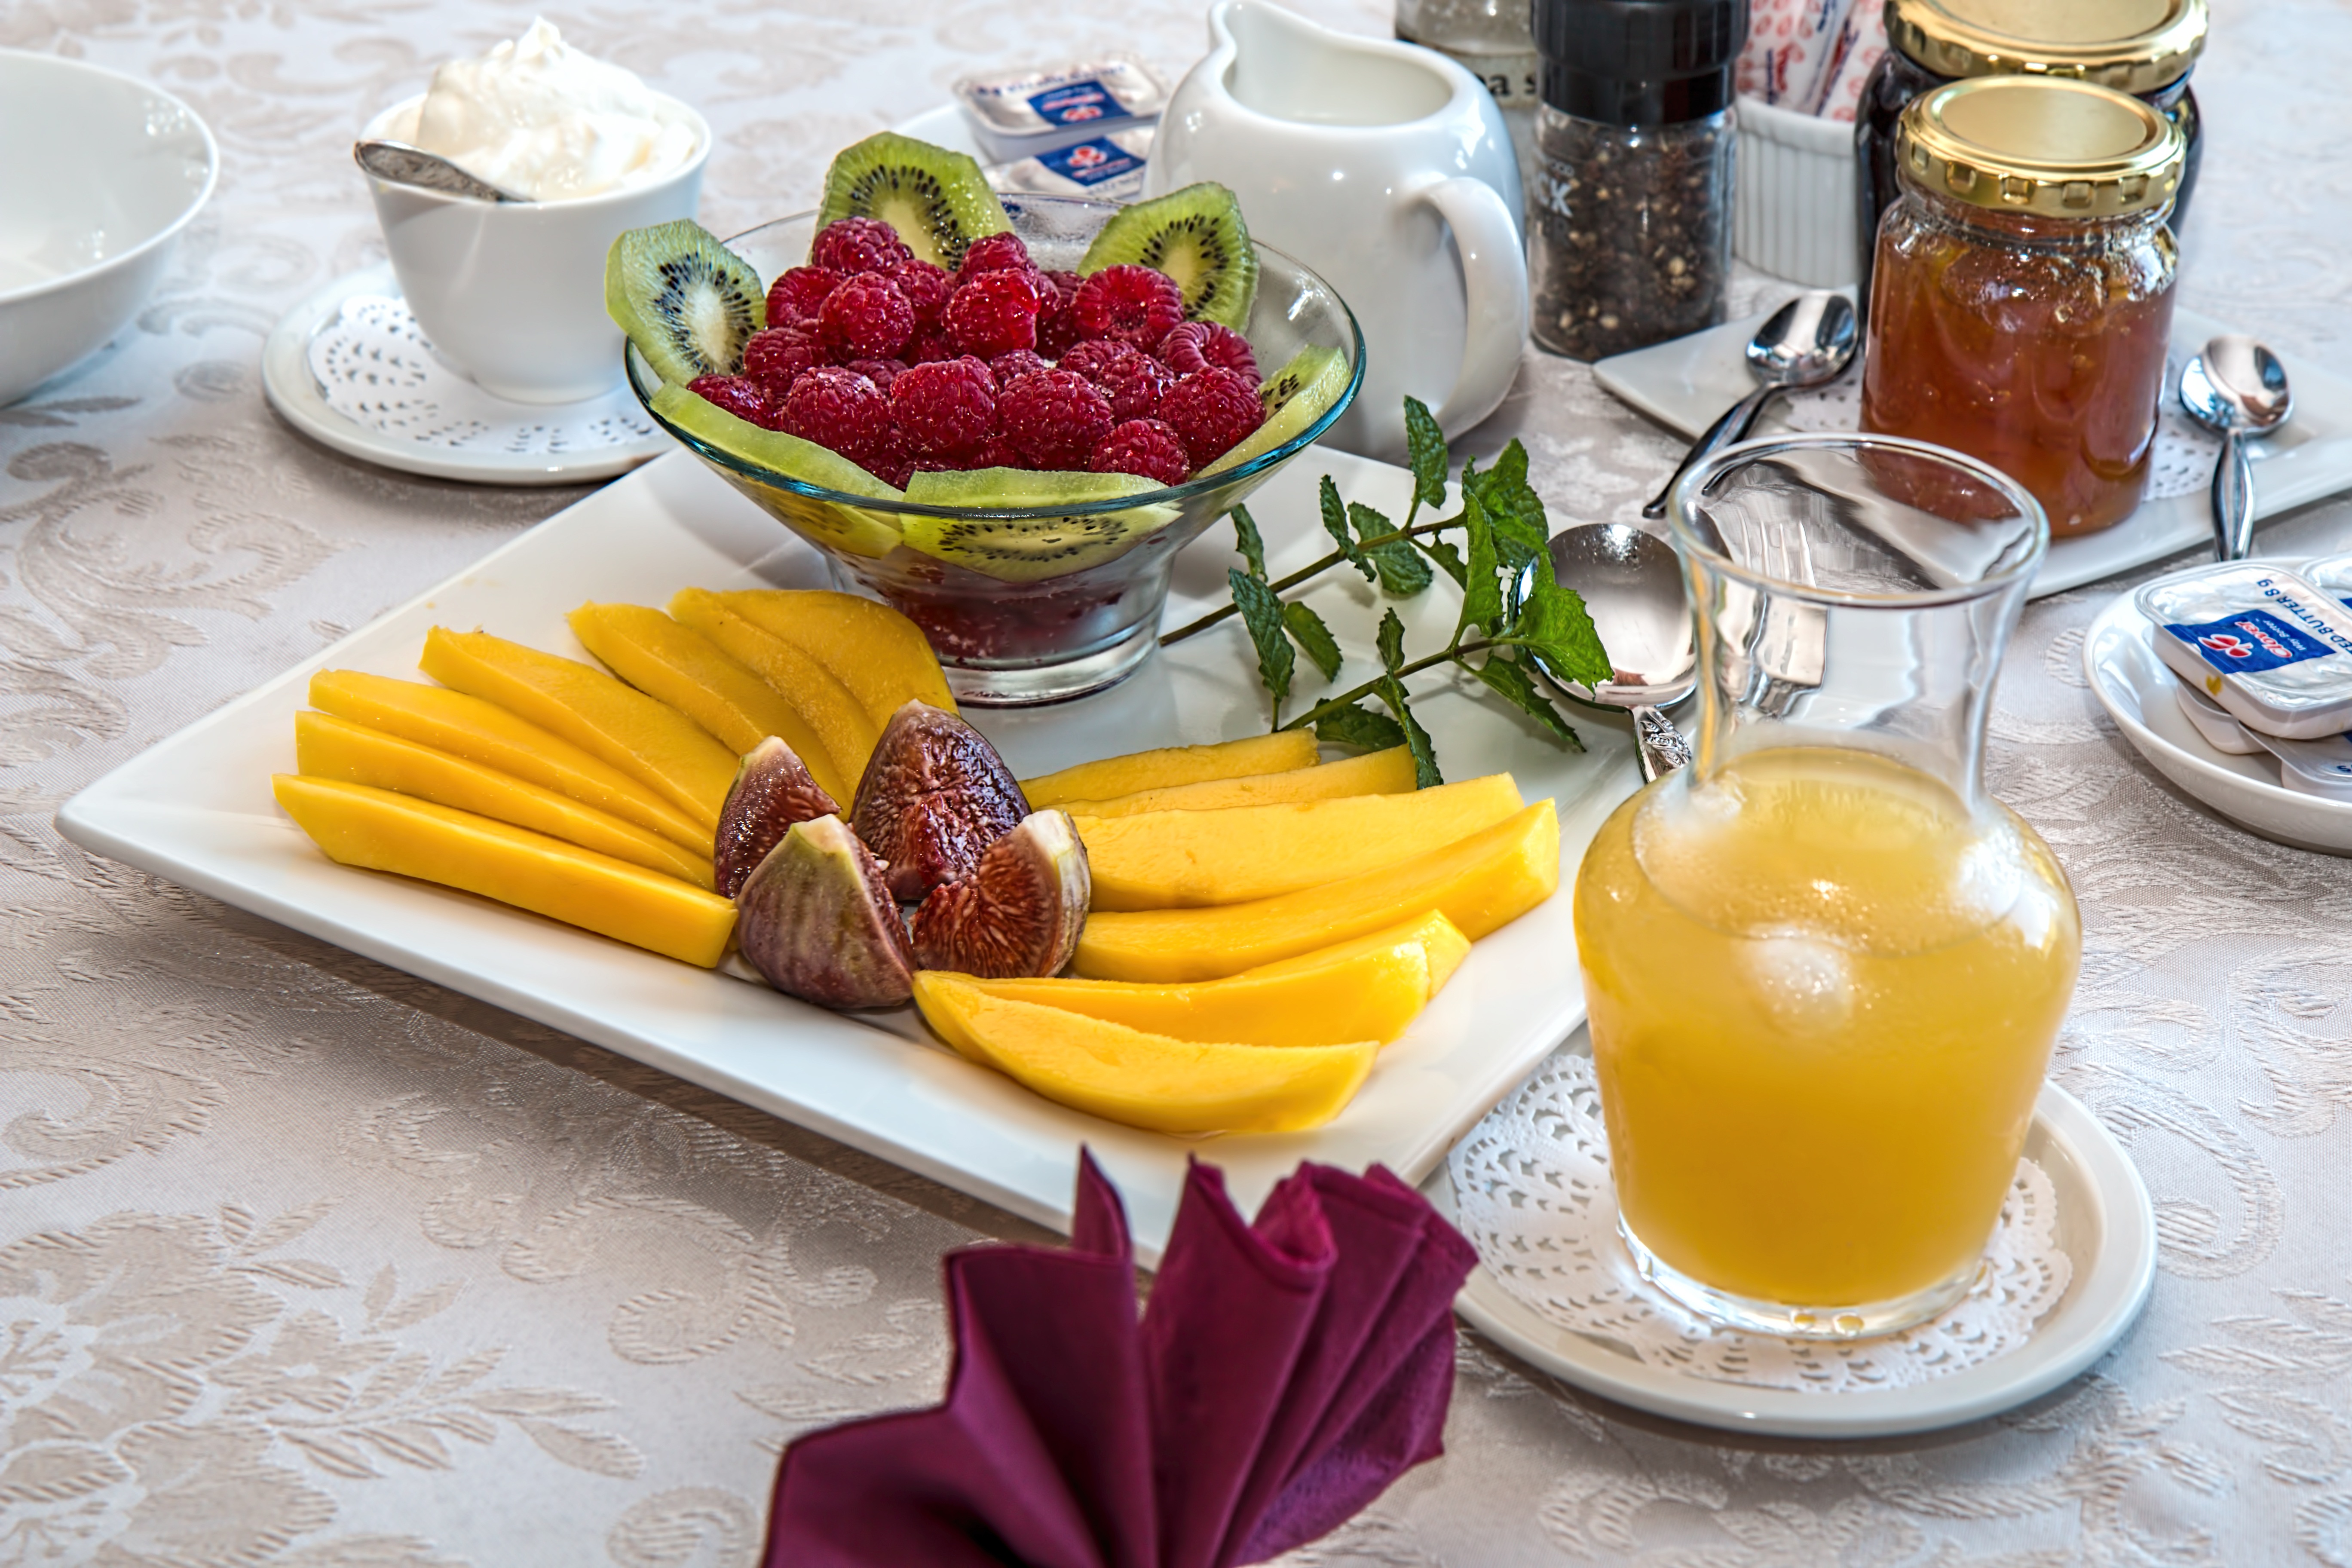
fruit, dish, meal, food, produce, breakfast, lunch, cuisine, fitness, calories, yoghurt, fresh fruit, vitamin, berries, nutrition, mango, orange juice, elegant, figs, attractive, healthy eating, kiwi fruit, brunch, dieting, wellbeing, slimming, healthy diet, healthy breakfast, good food